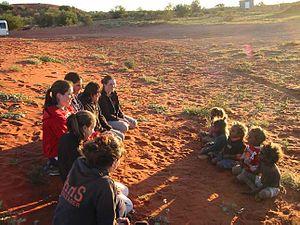
Donald Finlay Fergusson Thomson fut un ornithologue et anthropologue australien, célèbre pour avoir établi avec les populations d'Indigènes Australiens des rapports de confiance mutuelle et d'amitié. Pendant plusieurs décennies, Donald Thomson vécut en contact étroit avec les aborigènes australiens et ses travaux contribuèrent puissamment à augmenter en Australie la connaissance mutuelle, la compréhension et la tolérance entre les cultures européennes et indigènes. Son caractère entier, son goût pour le travail en solitaire et ses prises de position en avance sur son temps dans les domaines scientifiques et politiques empêchèrent Donald Thomson de bénéficier de son vivant de la reconnaissance publique qu'il méritait. Si « son approche ne fut pas toujours acceptée par une partie de l’establishment de l'anthropologie, son action est de nos jours reconnue tant par les indigènes australiens que par les autres Australiens ». En effet, les aborigènes australiens ont créé la notion de « Thomson Time » : le temps où ils trouvèrent de l'aide et commencèrent à lutter pour leurs droits, et où ils vivaient plus près de la nature que de nos jours.